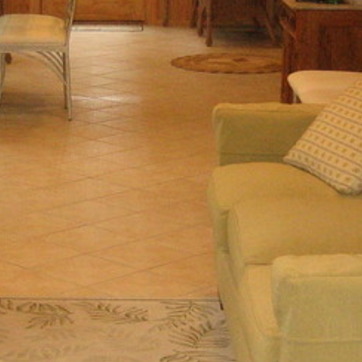
Material: tile